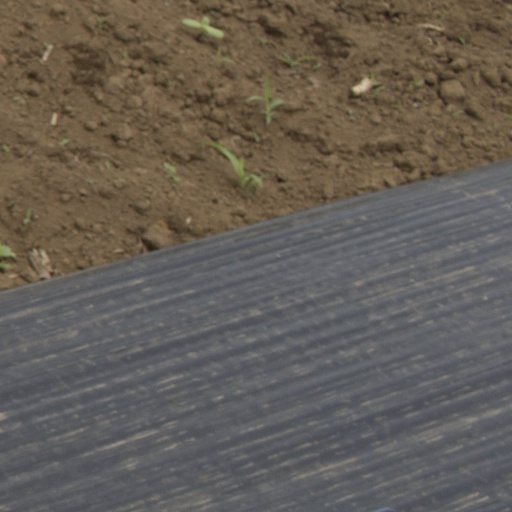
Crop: Jerusalem artichoke